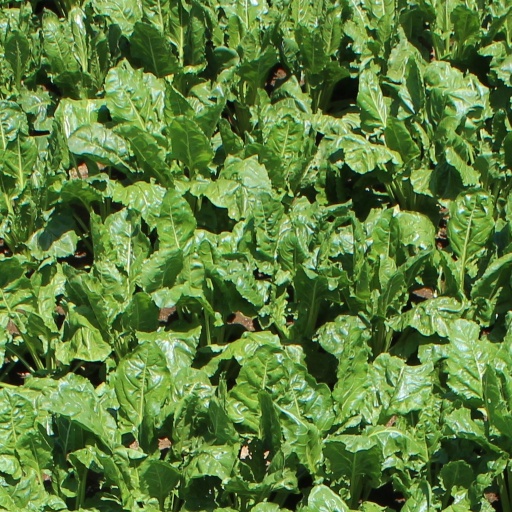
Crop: sugar beet